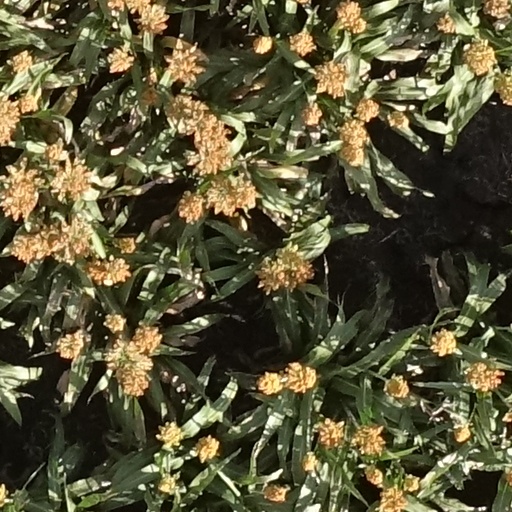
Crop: sorghum